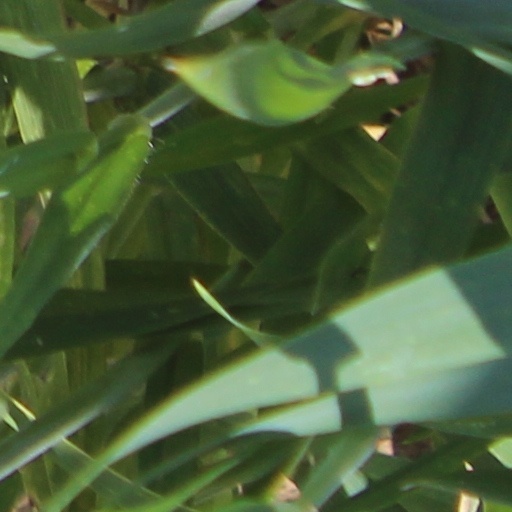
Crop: wheat